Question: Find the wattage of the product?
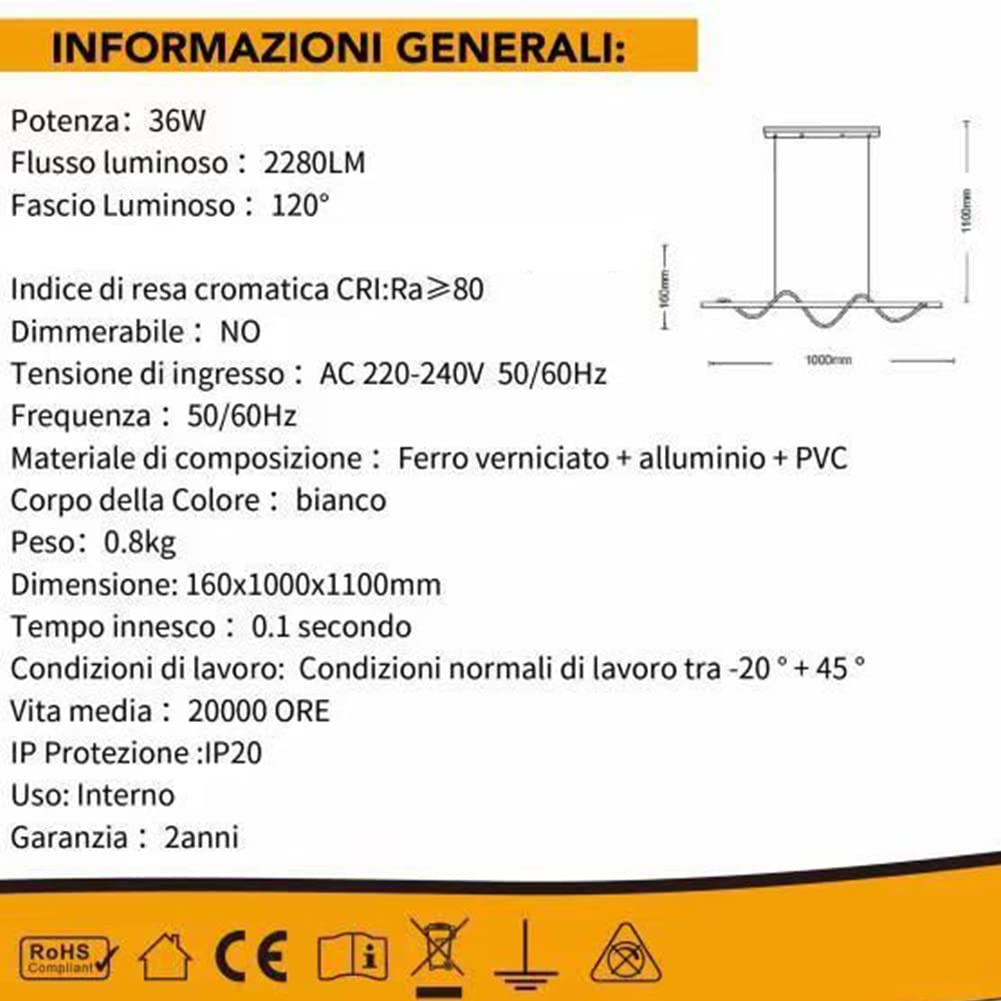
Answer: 36.0 watt